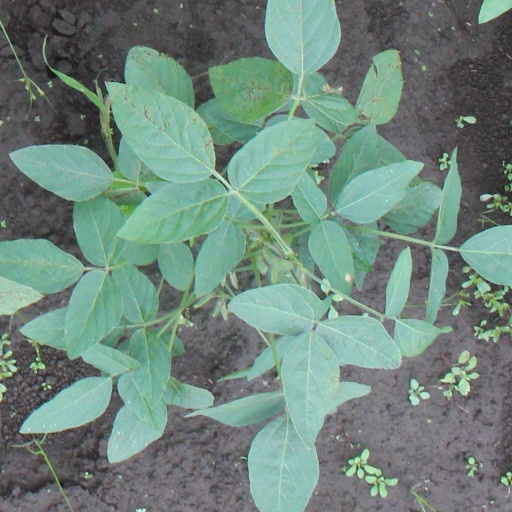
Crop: soybean